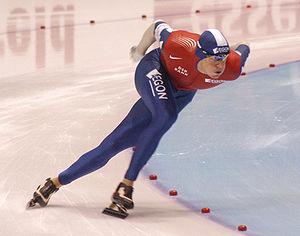
Simon Kuipers, né le 9 août 1982 à Haarlem, est un patineur de vitesse néerlandais.